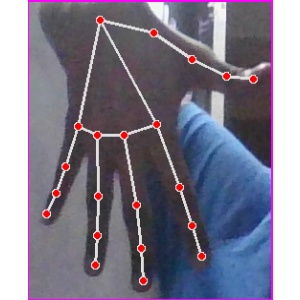
अक्षर: ढ